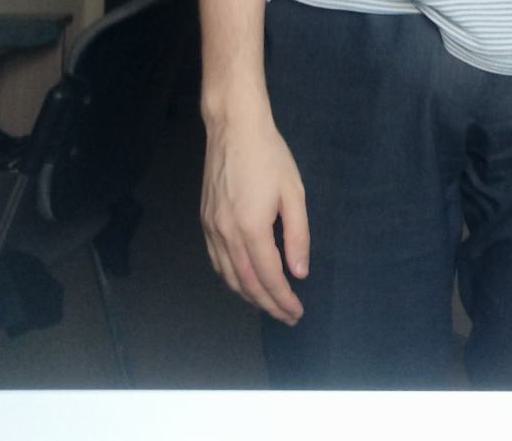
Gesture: no_gesture